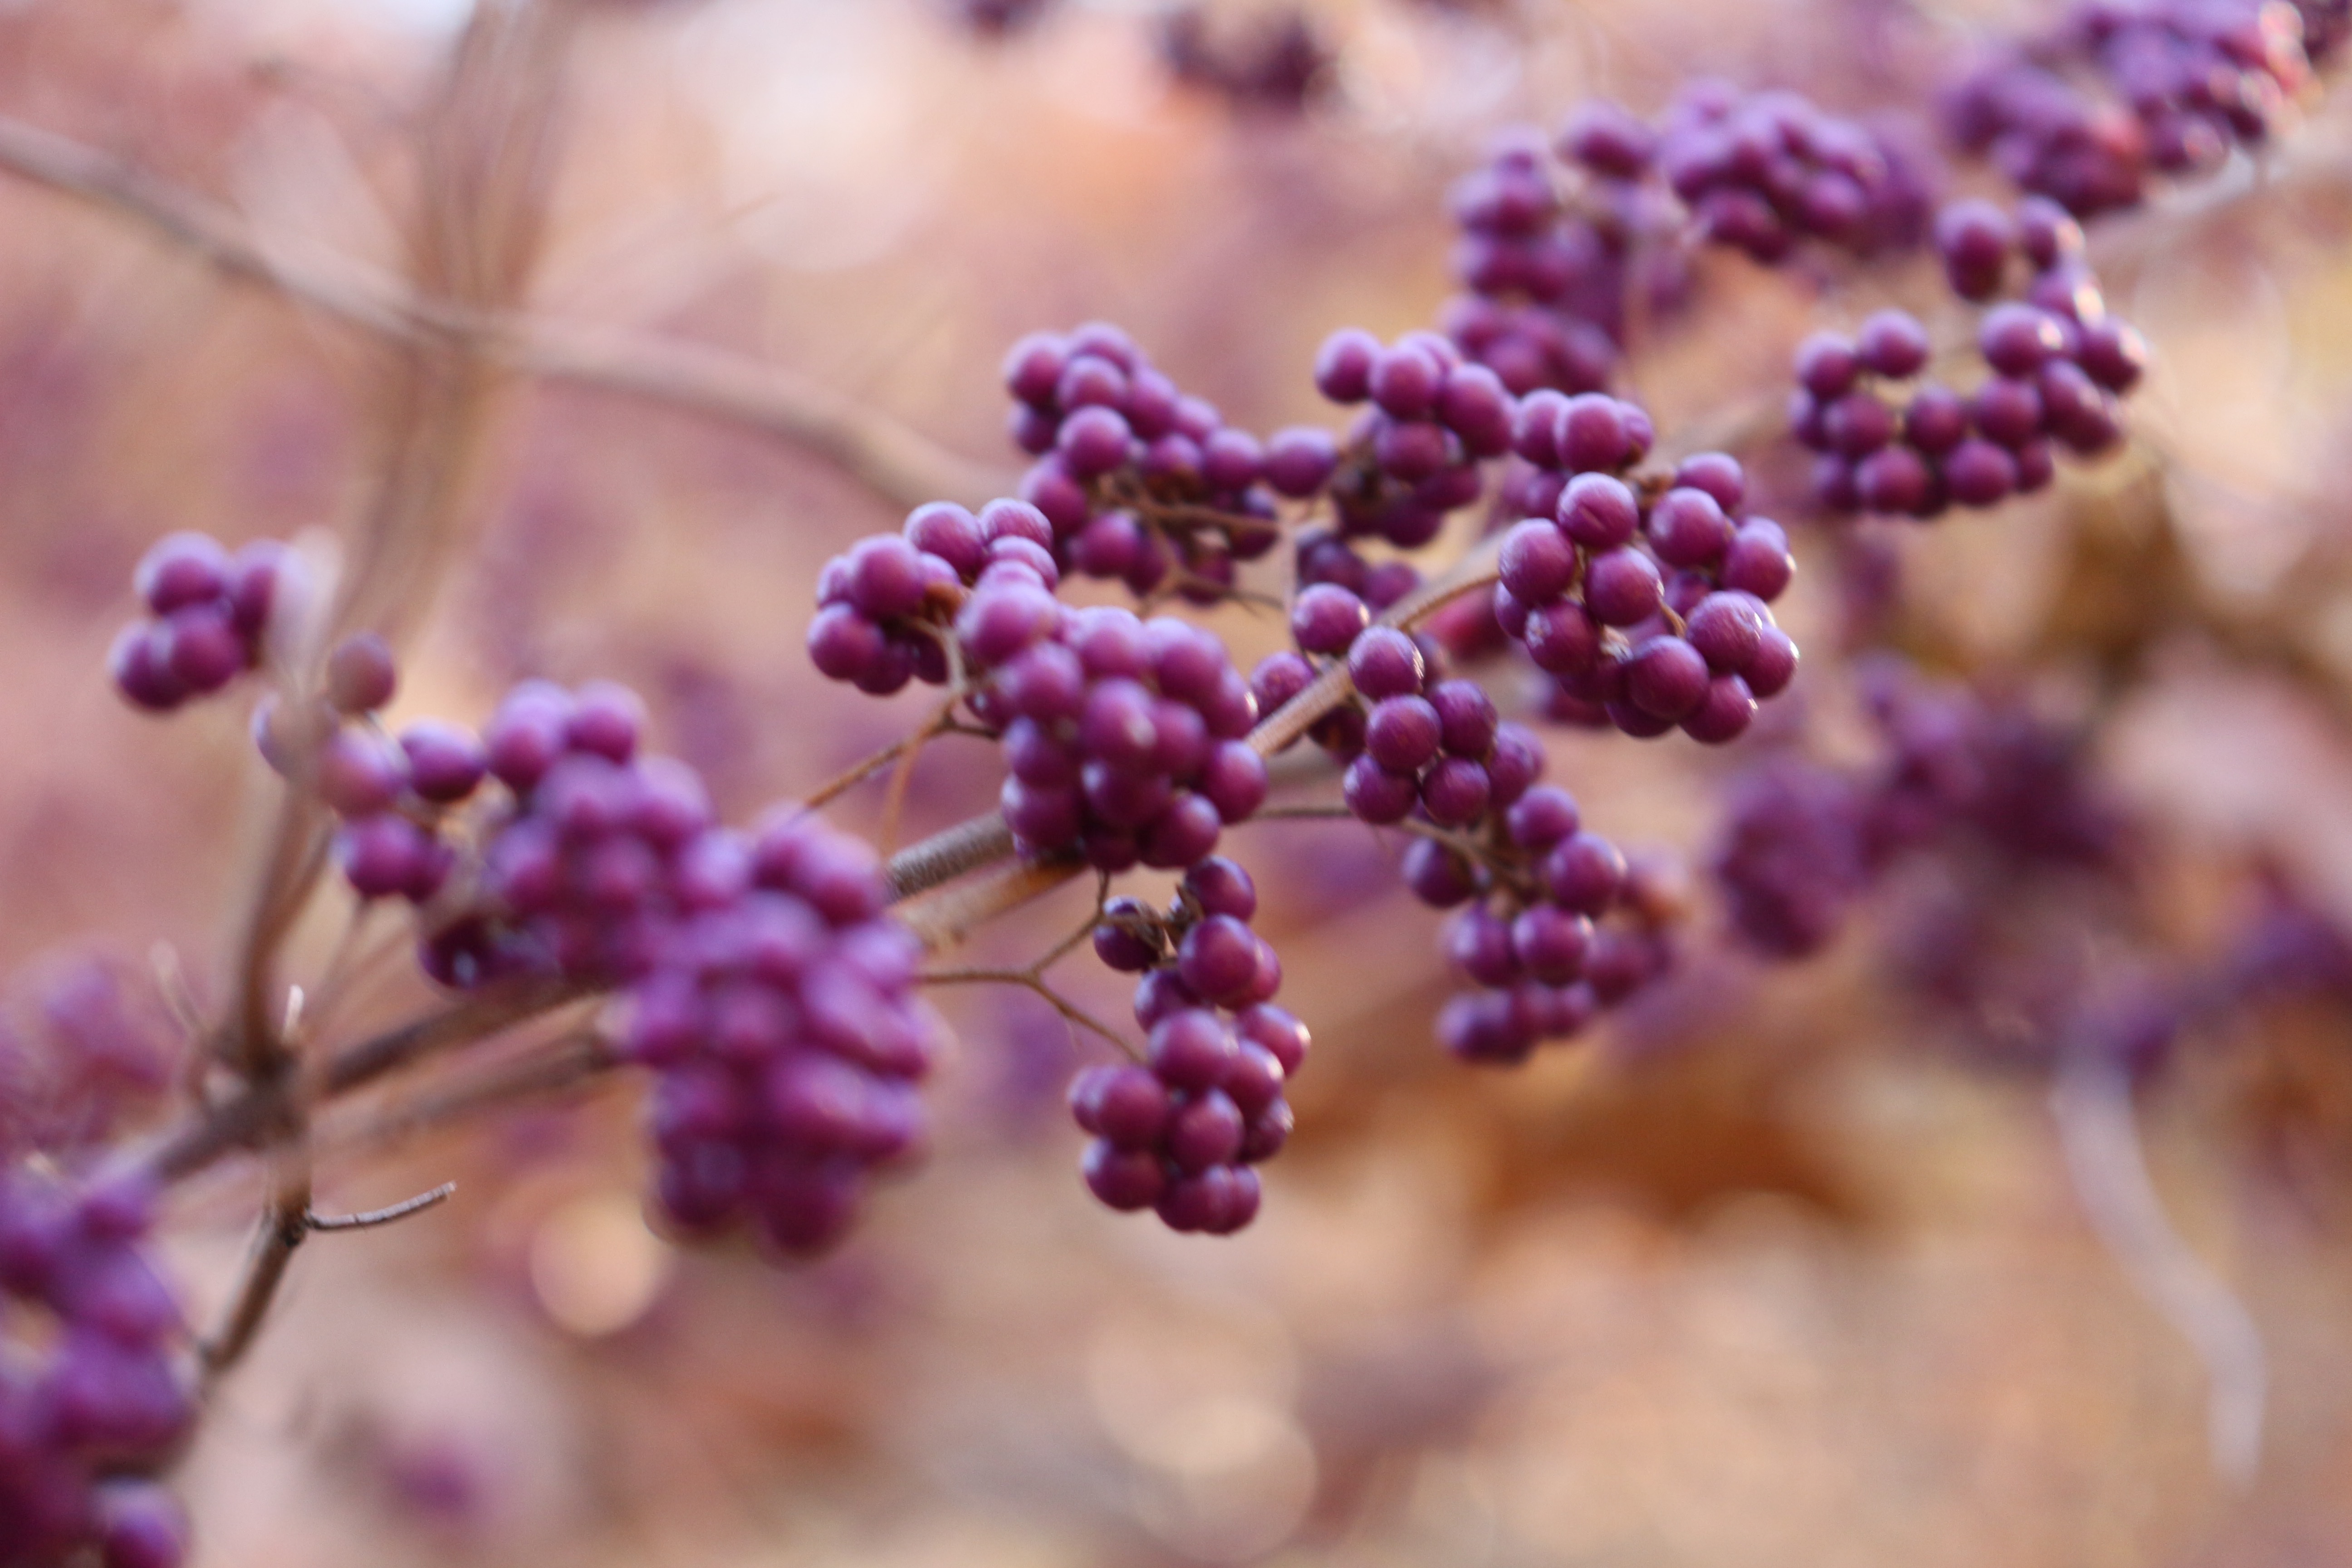
branch, blossom, plant, flower, food, produce, biology, flora, coral, close up, macro photography